Luristan bronze

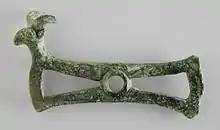
Some horse cheekpieces have the animal "body" reduced to a rectangle.

The term "Luristan bronze" is not normally used for earlier bronze artifacts from Lorestān between the fourth millennium BC and the (Iranian) Bronze Age (c. 2900–1250 BC), although they are often quite similar. These earlier bronze objects, including those from the Elamite Empire, which included Lorestān, were broadly similar to those found in Mesopotamia and on the Iranian Plateau, though as in the later pieces, animals are a very common subject in small bronze pieces. From slightly before the period of the canonical bronzes, a number of daggers or short swords said to come from Luristan are inscribed with the names of Mesopotamian kings, perhaps reflecting patterns of military service.